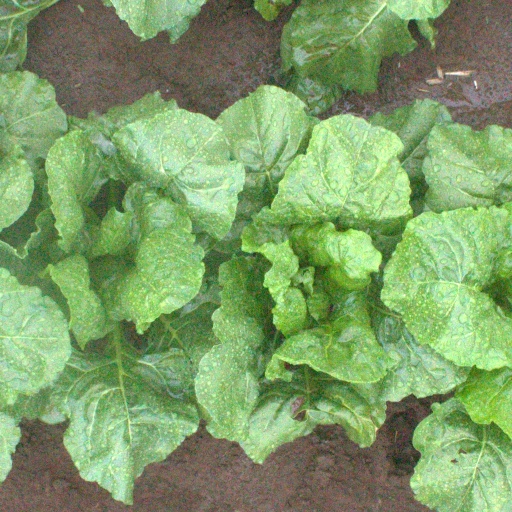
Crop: sugar beet